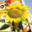
Label: sunflower